National Public Health Laboratory (Sudan)

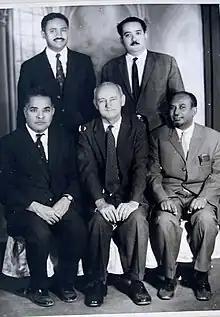
1st row from left, Mansour Haseeb, HV Morgan and Mohamed Hamad Satti. 2nd row, far left, Ahmed M. El Hassan.

Haseeb, who is considered the "Godfather Of Sudan's Laboratory Medicine", conducted research on various endemic diseases and collaborated on successful experiments regarding smallpox vaccine production. Together with researchers from the Rockefeller Foundation, Haseeb conducted serological surveys on yellow fever in 1954. Haseeb also introduced a unified policy for training laboratory assistants across the country and the initiation of a technician training program in 1953. In 1960, the United States Naval Medical Research Unit Three initiated a comprehensive investigation on visceral leishmaniasis in the Bahr El Ghazal Province, which continued until 1964.